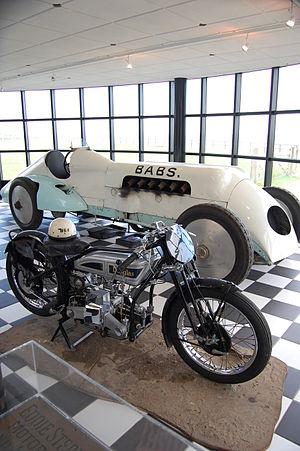
Le Musée de la Vitesse de Pendine est consacré à l'utilisation de la plage de Pendine Sands pour les tentatives de records de vitesse sur terre. Il a été ouvert en 1996 dans le village de Pendine, sur la côte sud du pays de Galles, et est possédé et géré par le Conseil du Comté de Carmarthenshire. Le musée a accueilli 33.522 visiteurs en 2009.